Babbage Building

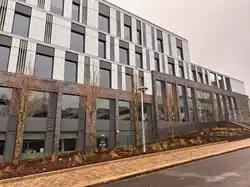
Babbage Building on 16 December 2023

The Babbage Building is a teaching building at the University of Plymouth for the university's School of Engineering, Computing and Mathematics and the School of Art, Design and Architecture.